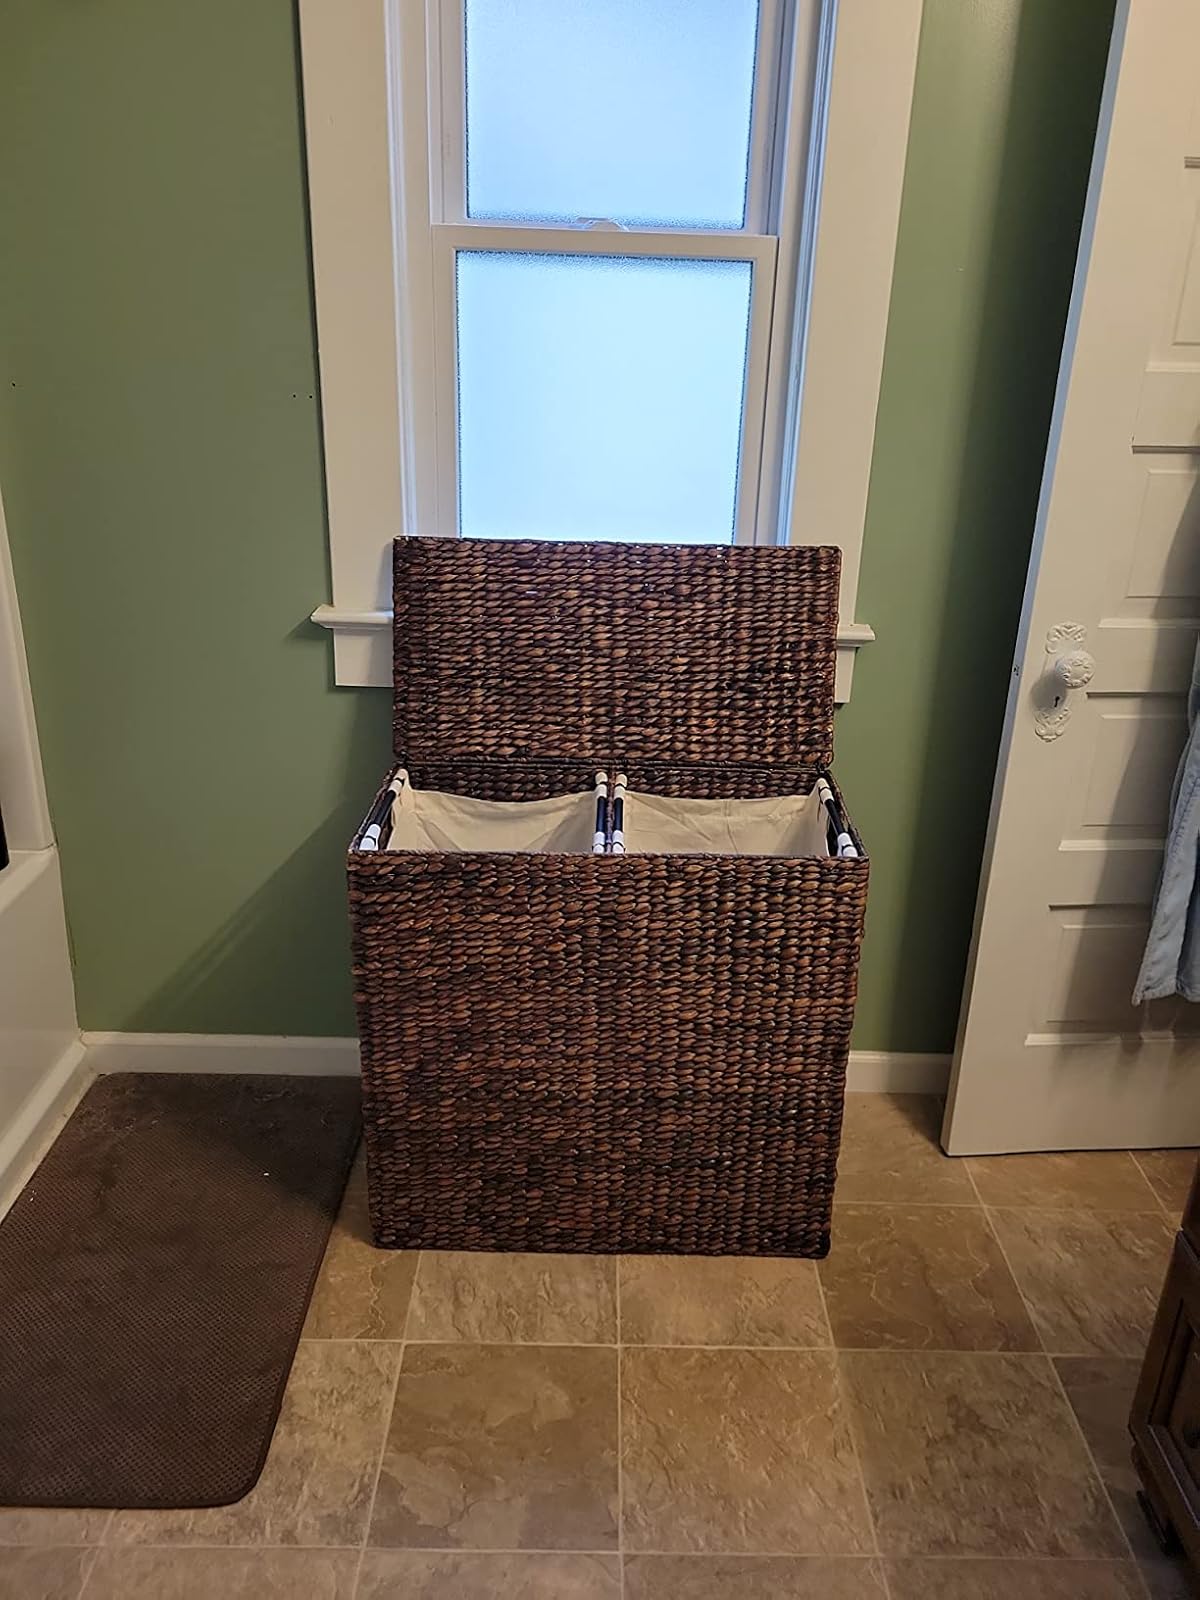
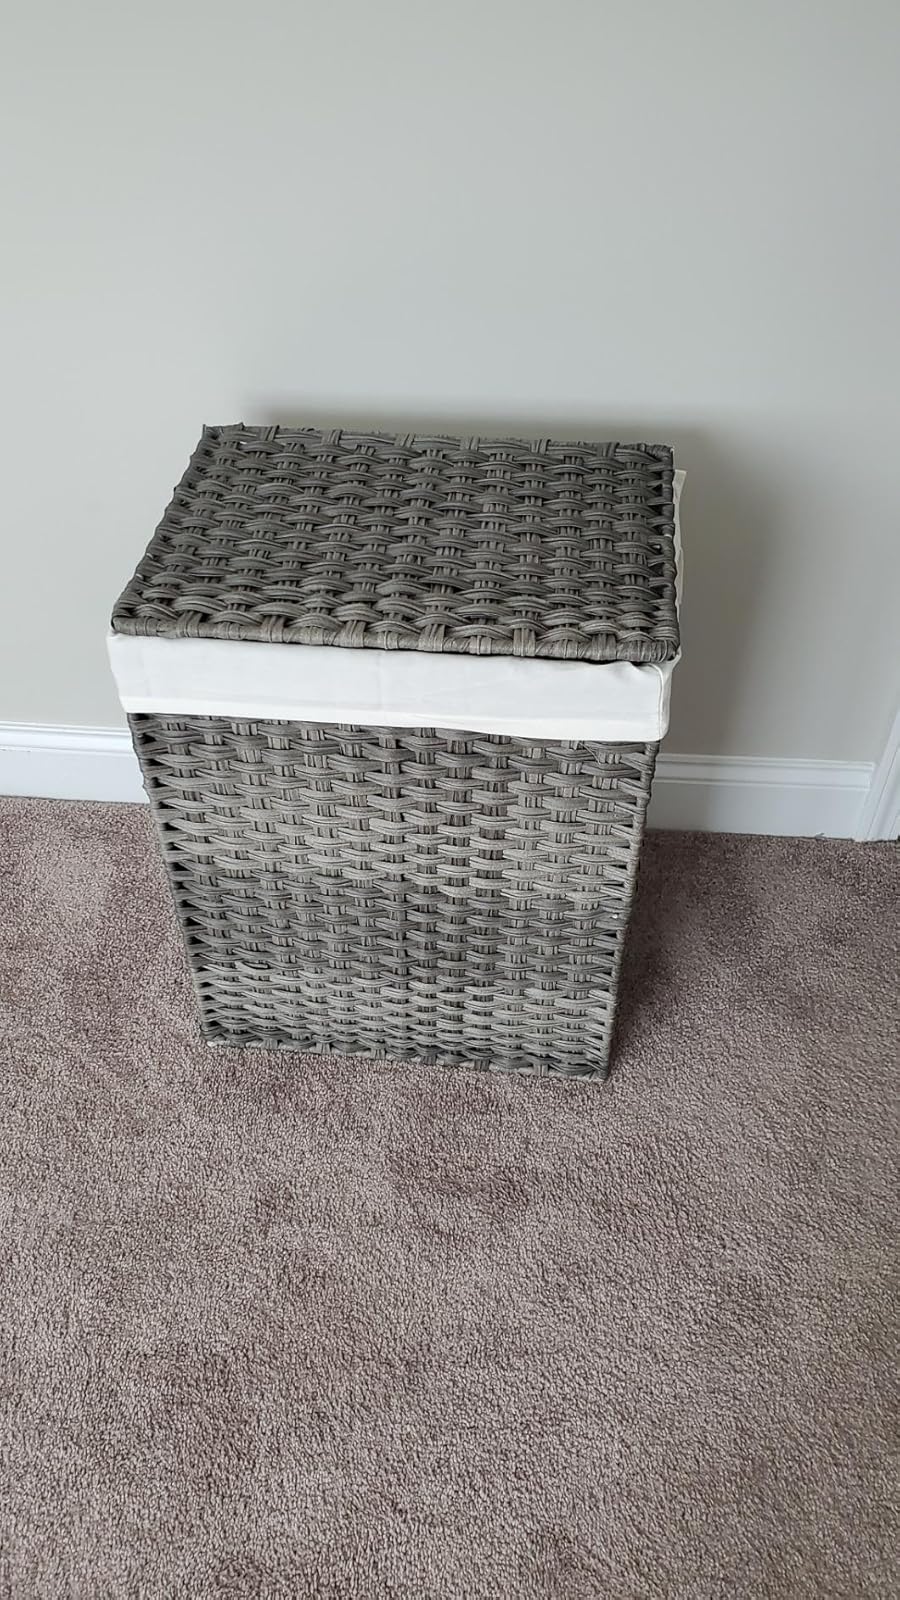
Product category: items_hamper
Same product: no